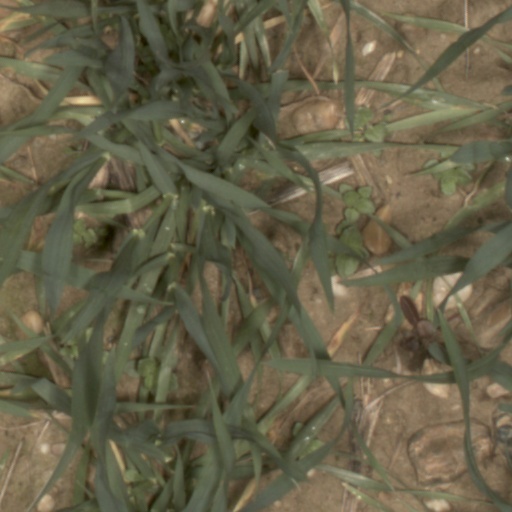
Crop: wheat